Gavin Rossdale

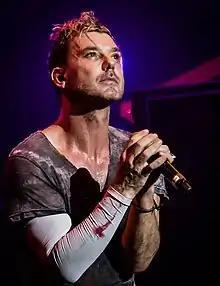
Rossdale performing in 2016

Gavin McGregor Rossdale (30 October 1965) is an English musician, best known as the lead singer and rhythm guitarist of the rock band Bush. He helped form Bush in 1992. Upon the band's separation in 2002, he became the lead singer and guitarist for Institute and later began a solo career. He resumed his role in Bush when the band reunited in 2010. In 2013, he received the British Academy's Ivor Novello Award for International Achievement.